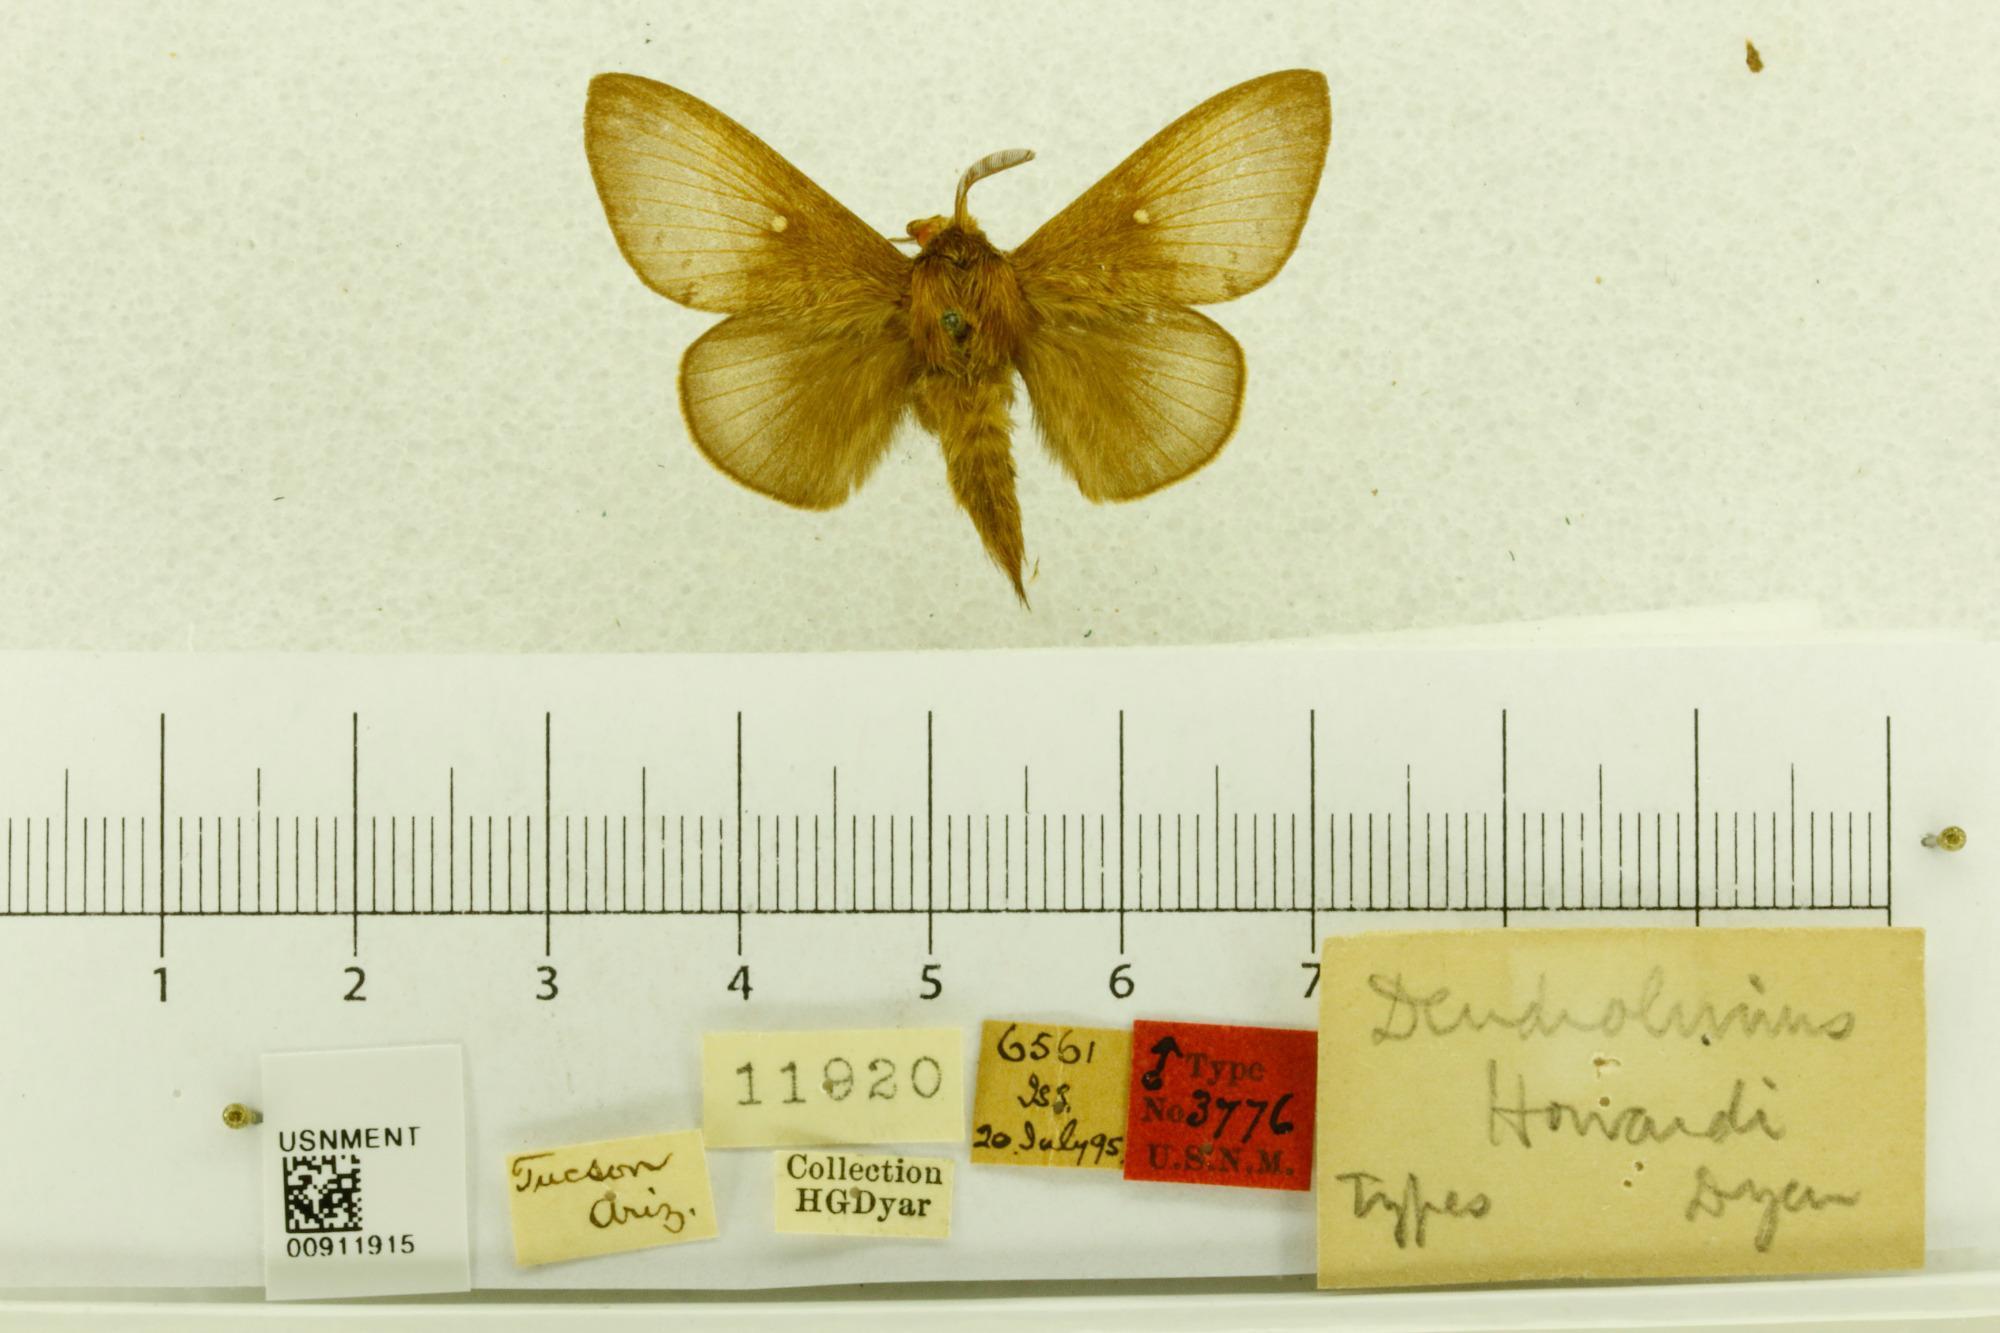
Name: Dendrolimus howardi
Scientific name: Dendrolimus howardi Dyar, 1896
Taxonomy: Animalia, Arthropoda, Insecta, Lepidoptera, Lasiocampidae
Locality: Tucson, Pima, Arizona, United States